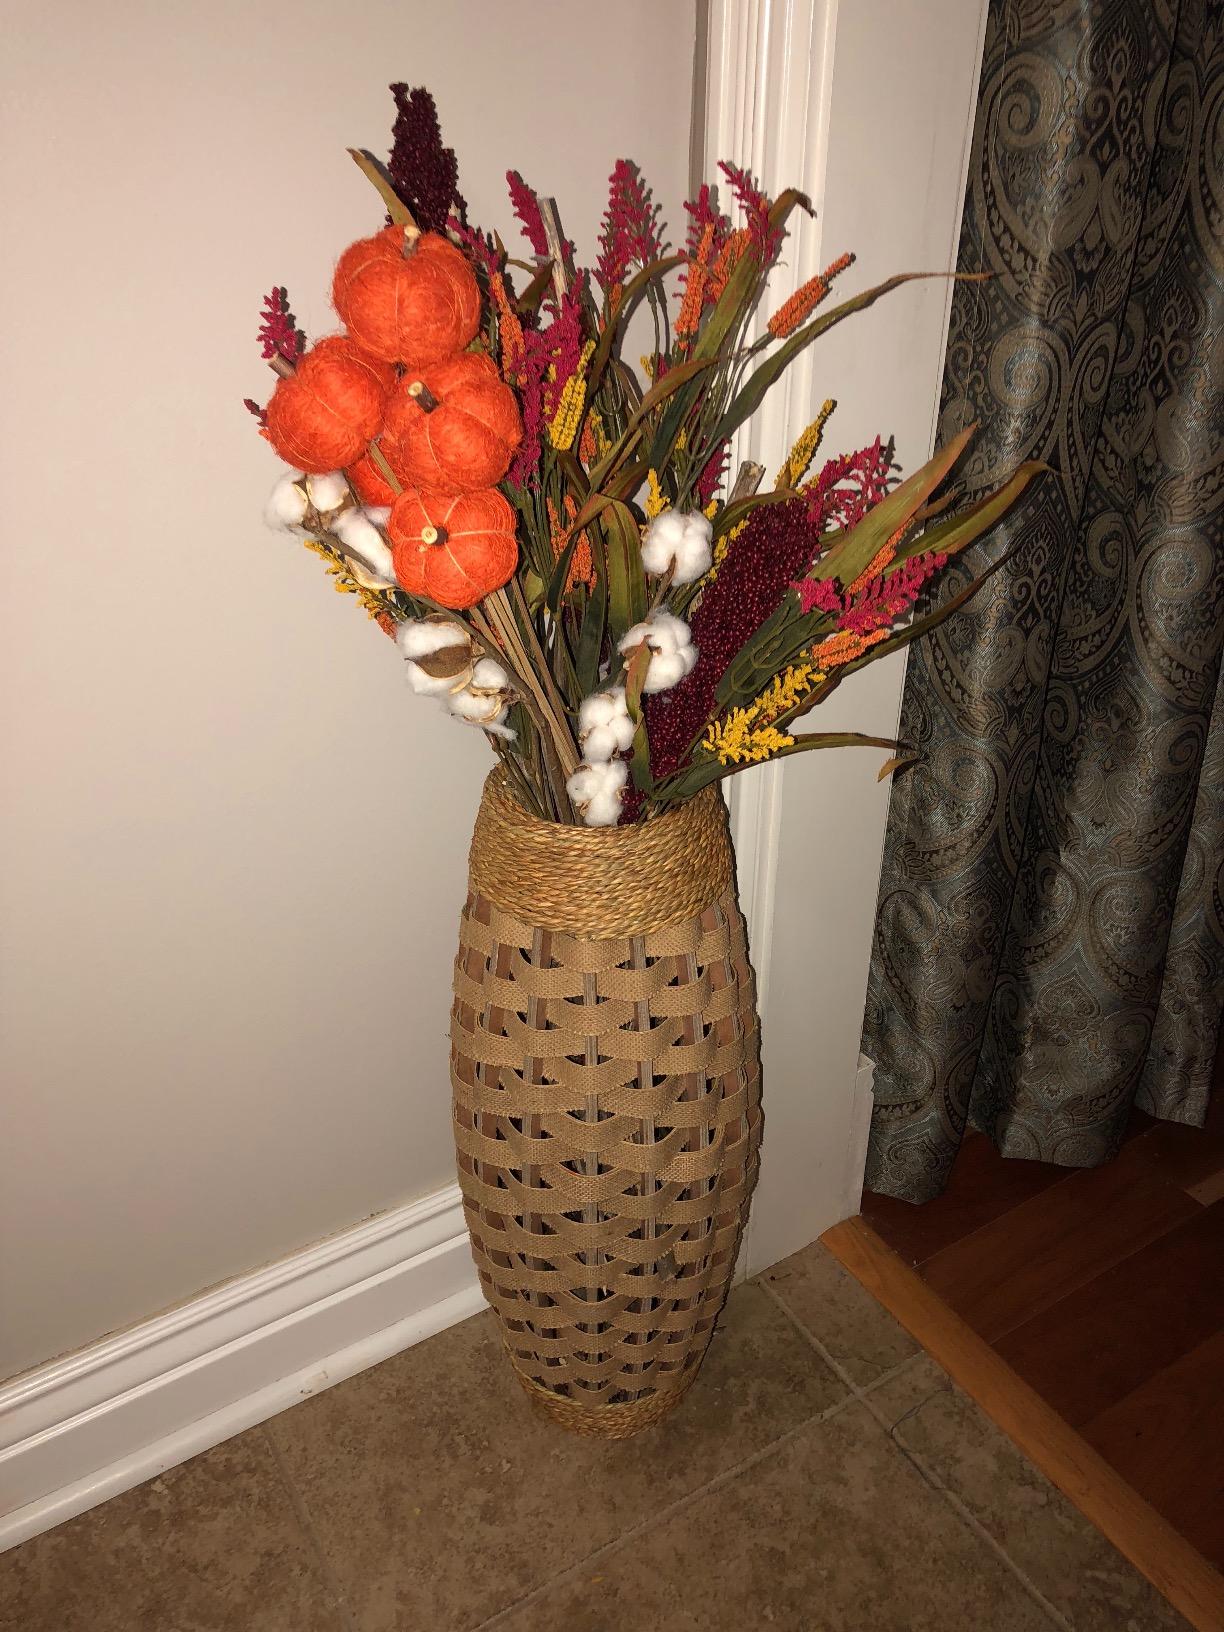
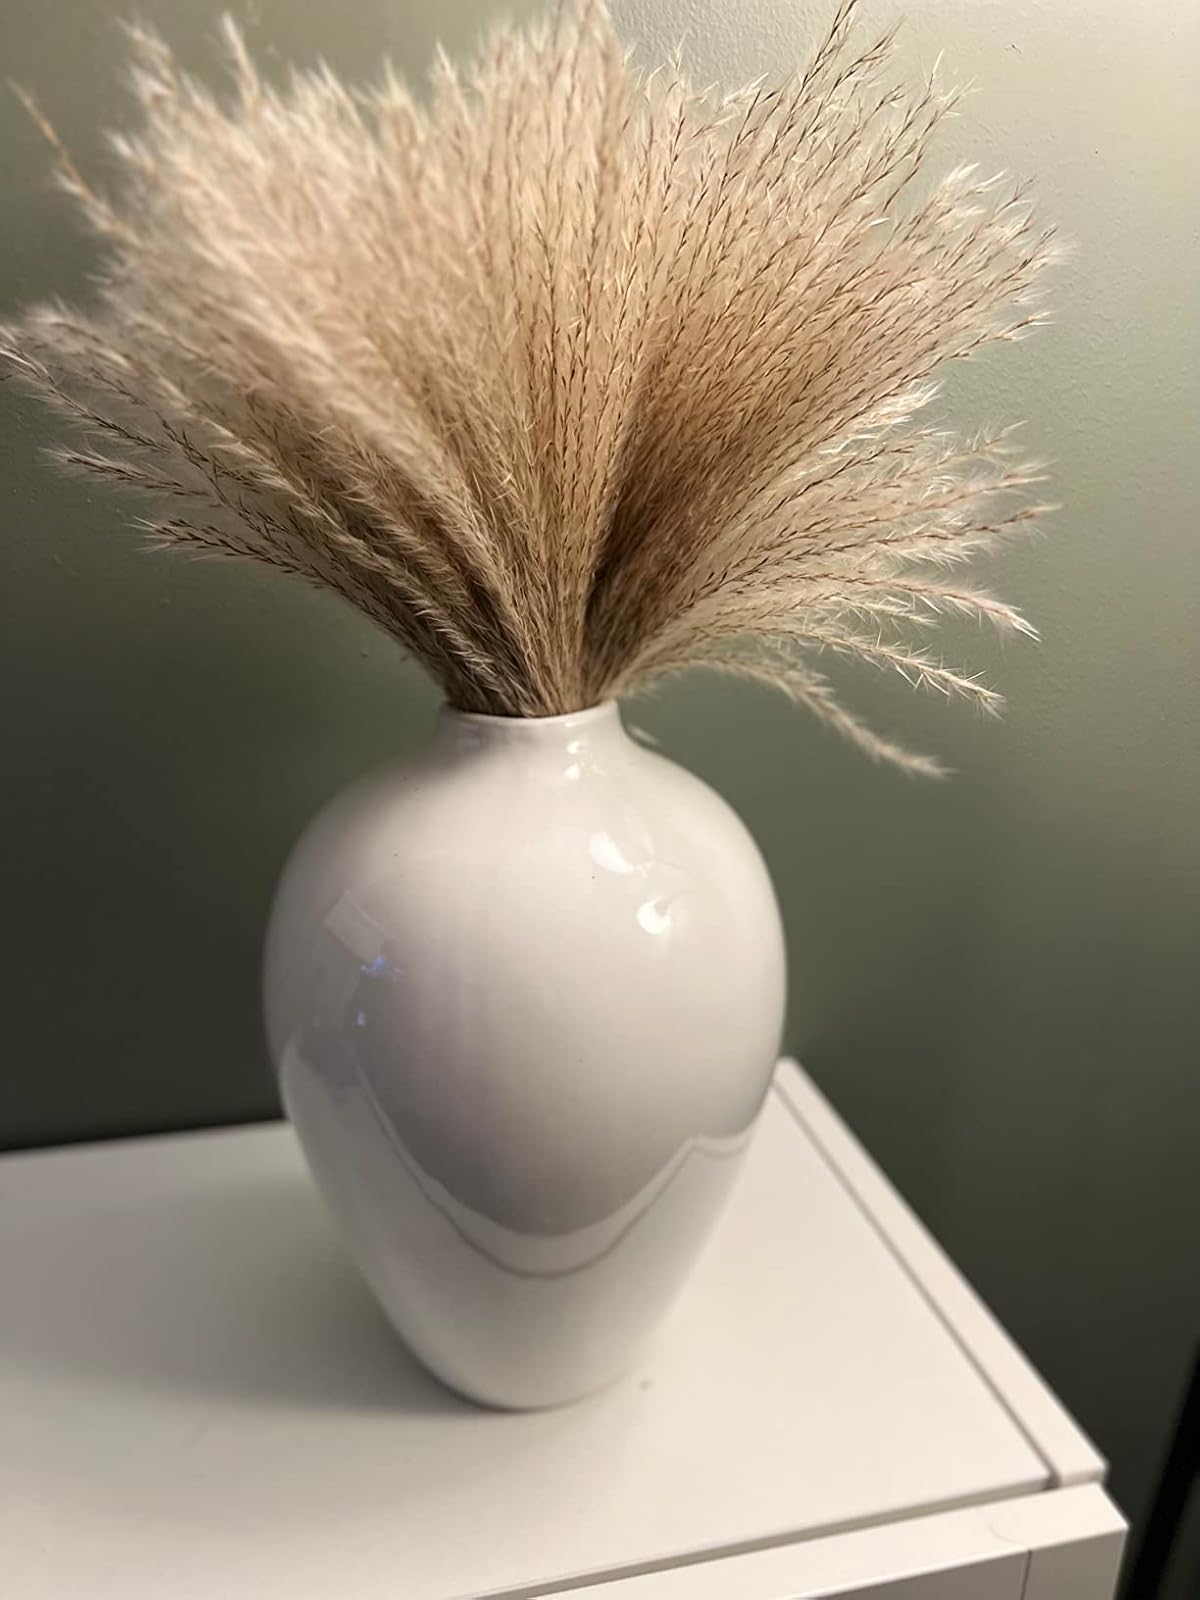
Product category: vase
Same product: no